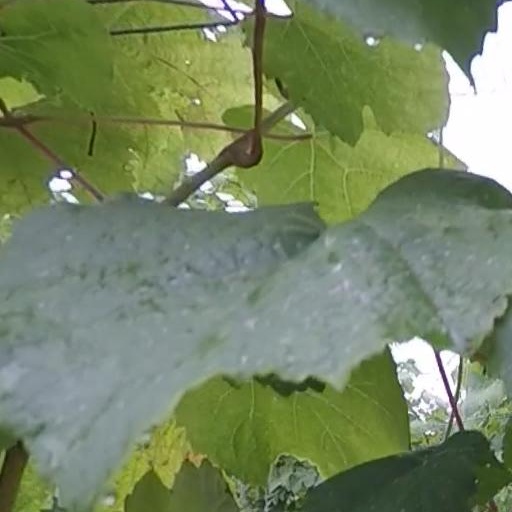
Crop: grape